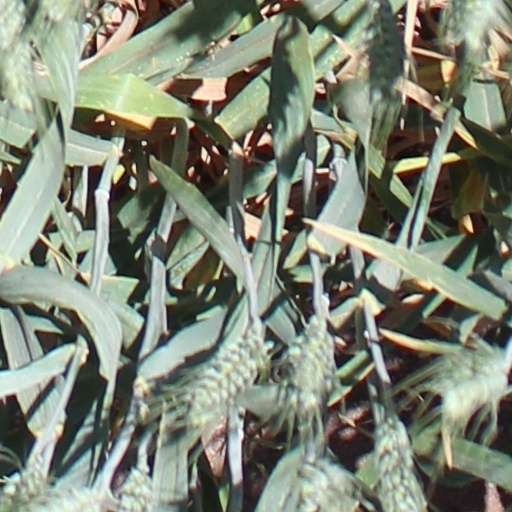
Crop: wheat